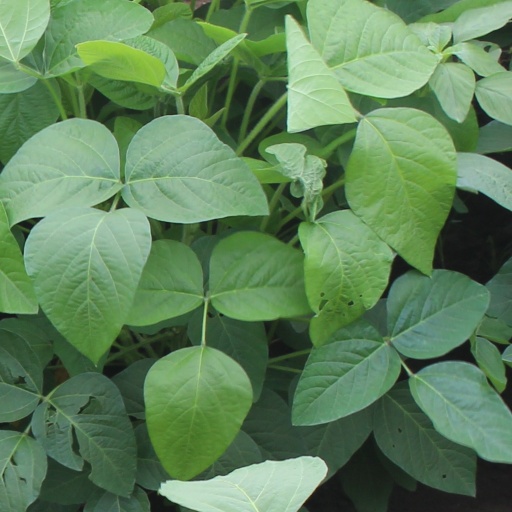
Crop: soybean